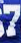
Number: 7